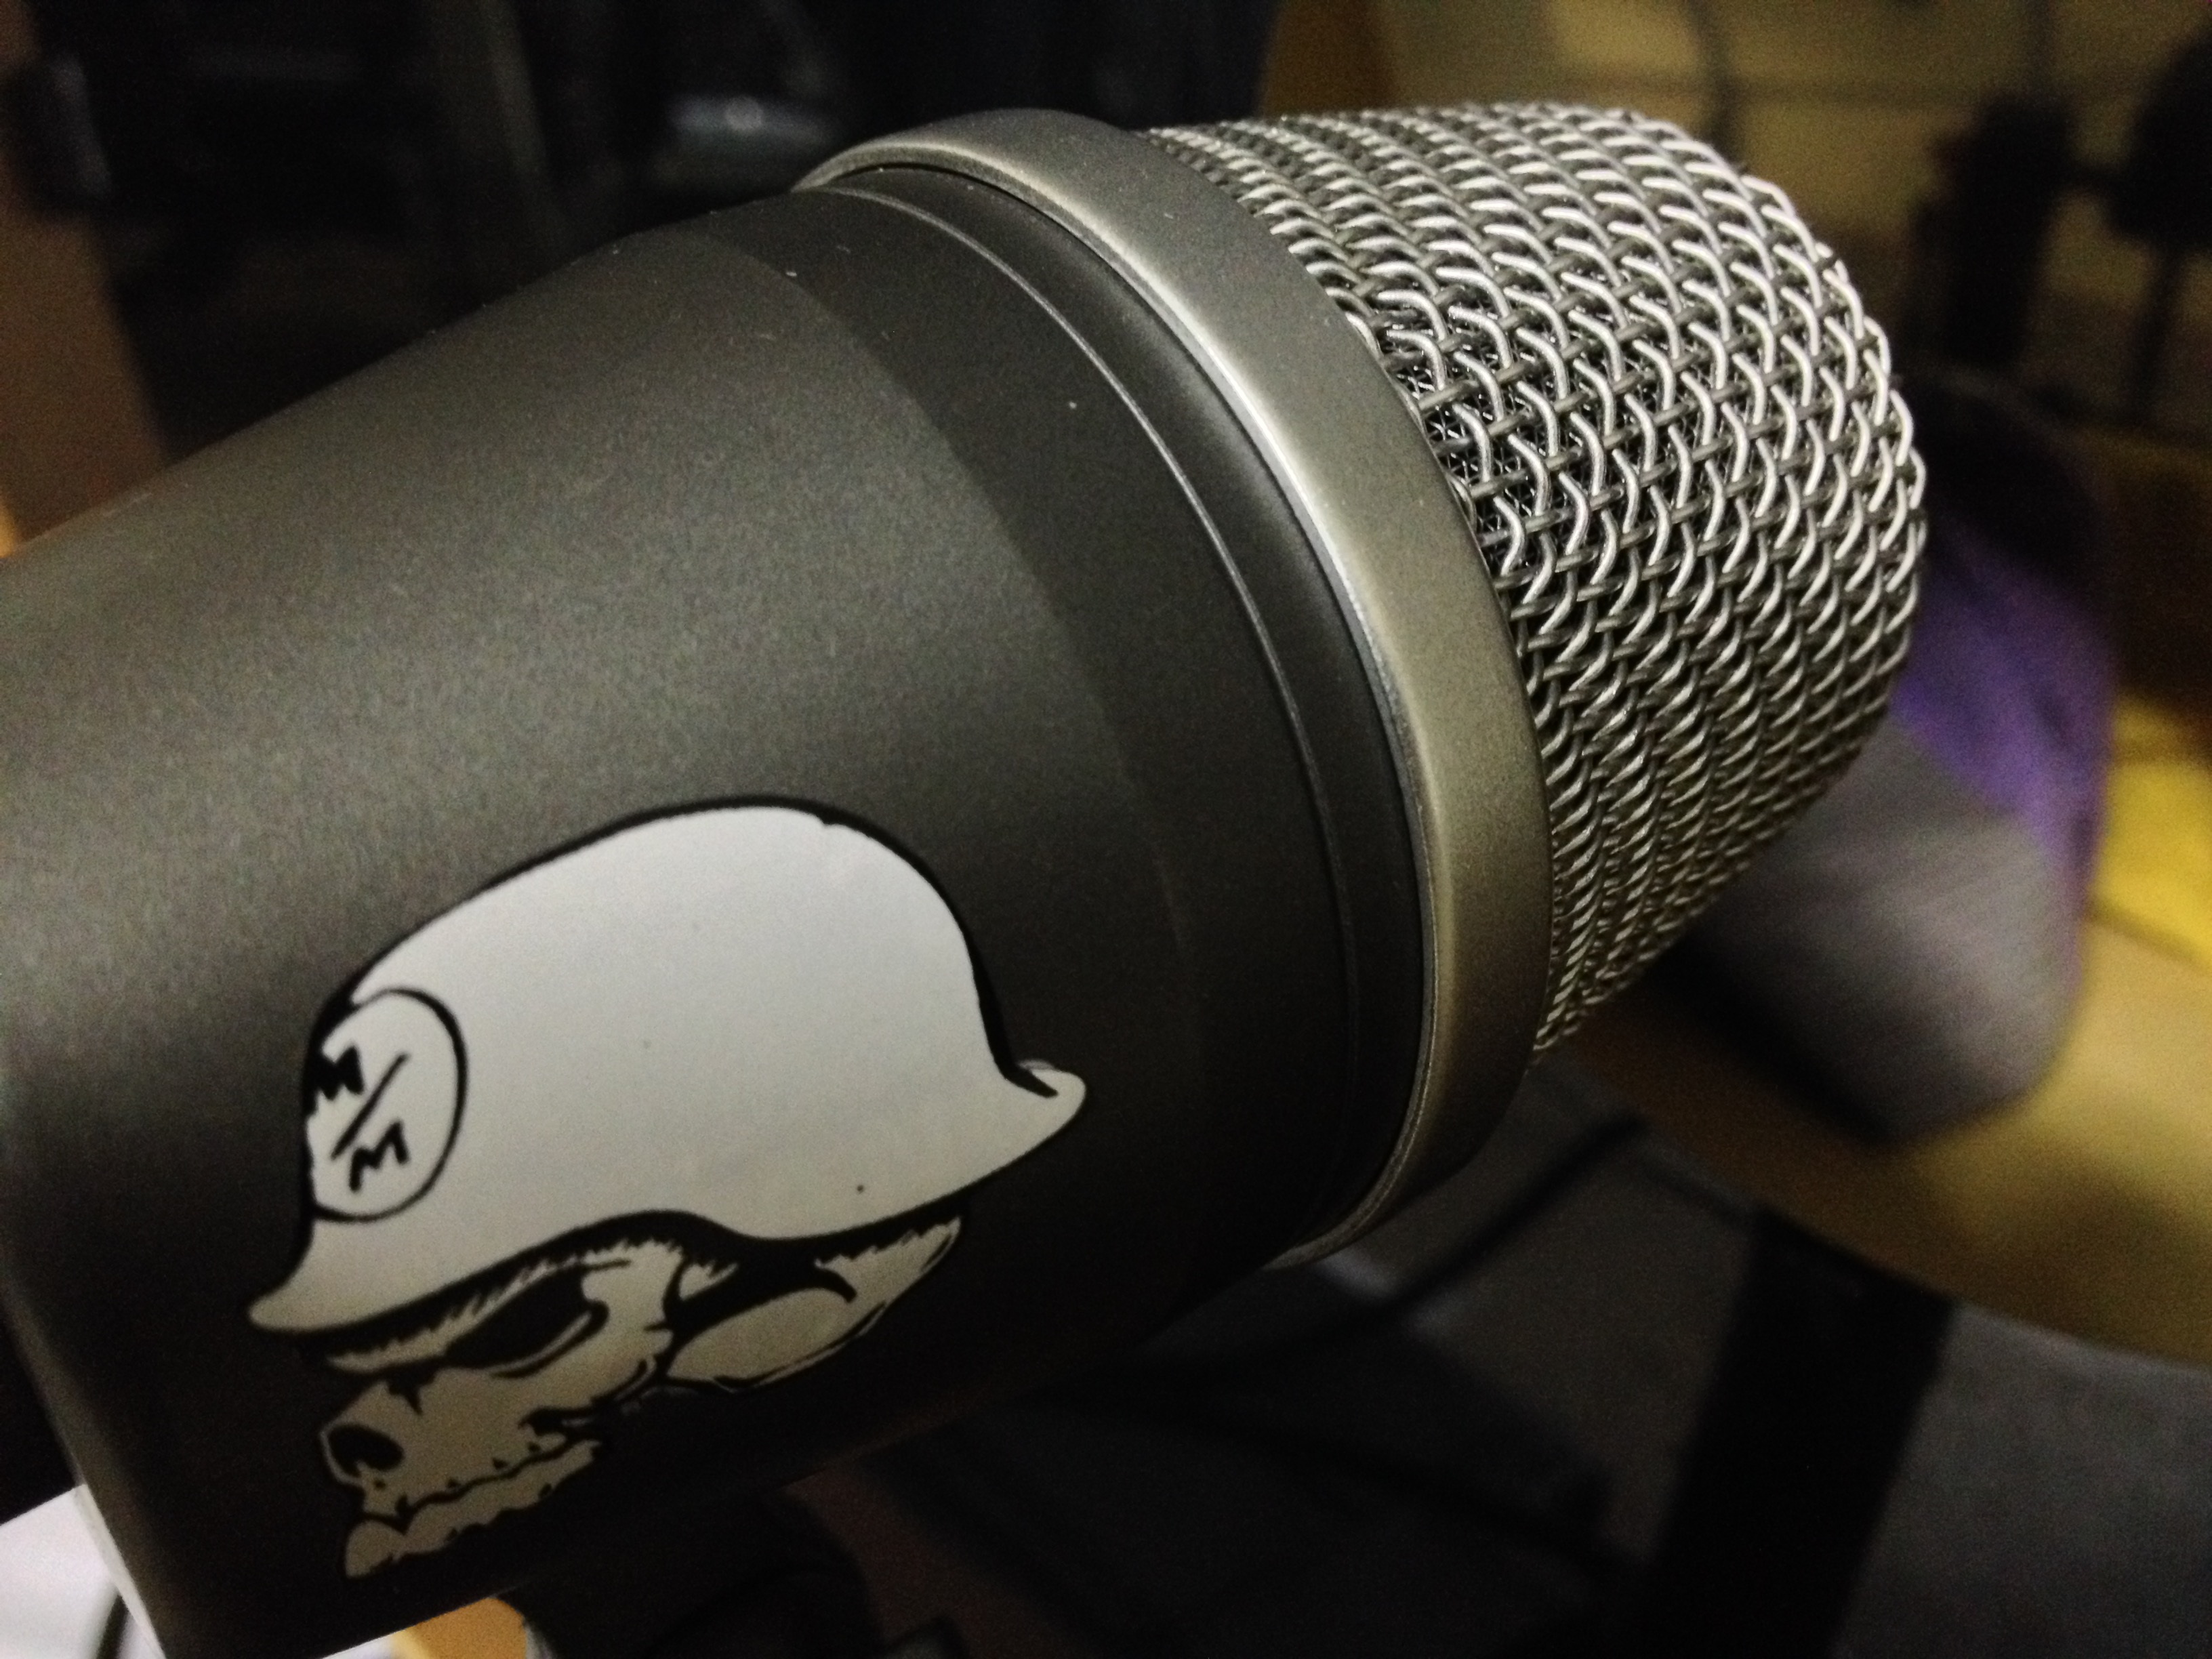
music, technology, microphone, studio, arm, skull, recording, audio, audio equipment, electronic device